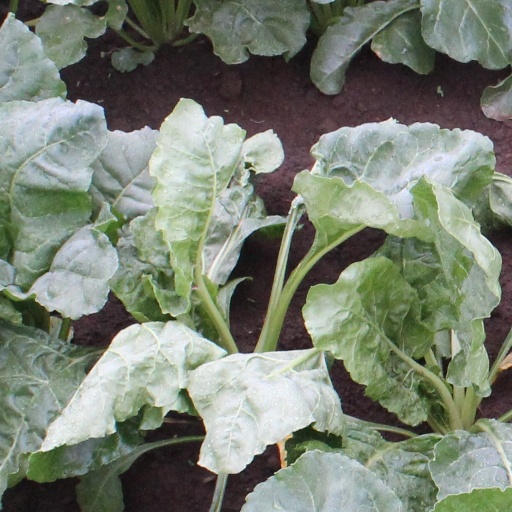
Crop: sugar beet